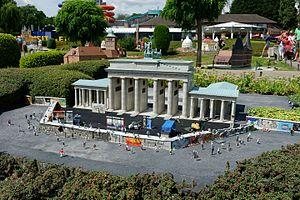
Mini-Europe est un parc de miniatures situé à Bruparck au pied de l’Atomium à Bruxelles.